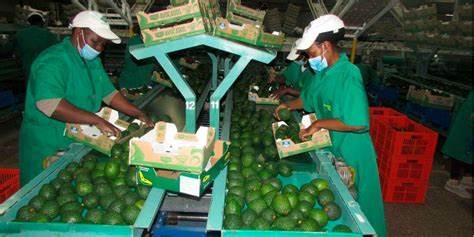
Wafanyakazi wakiwa wamevalia sare za rangi ya kijani pamoja na barakoa huku wakifanya kazi ya kufungasha zao aina ya parachichi katika maboxsi.